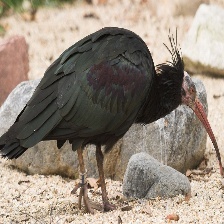
Species: BALD IBIS
Scientific name: GERONTICUS EREMITA